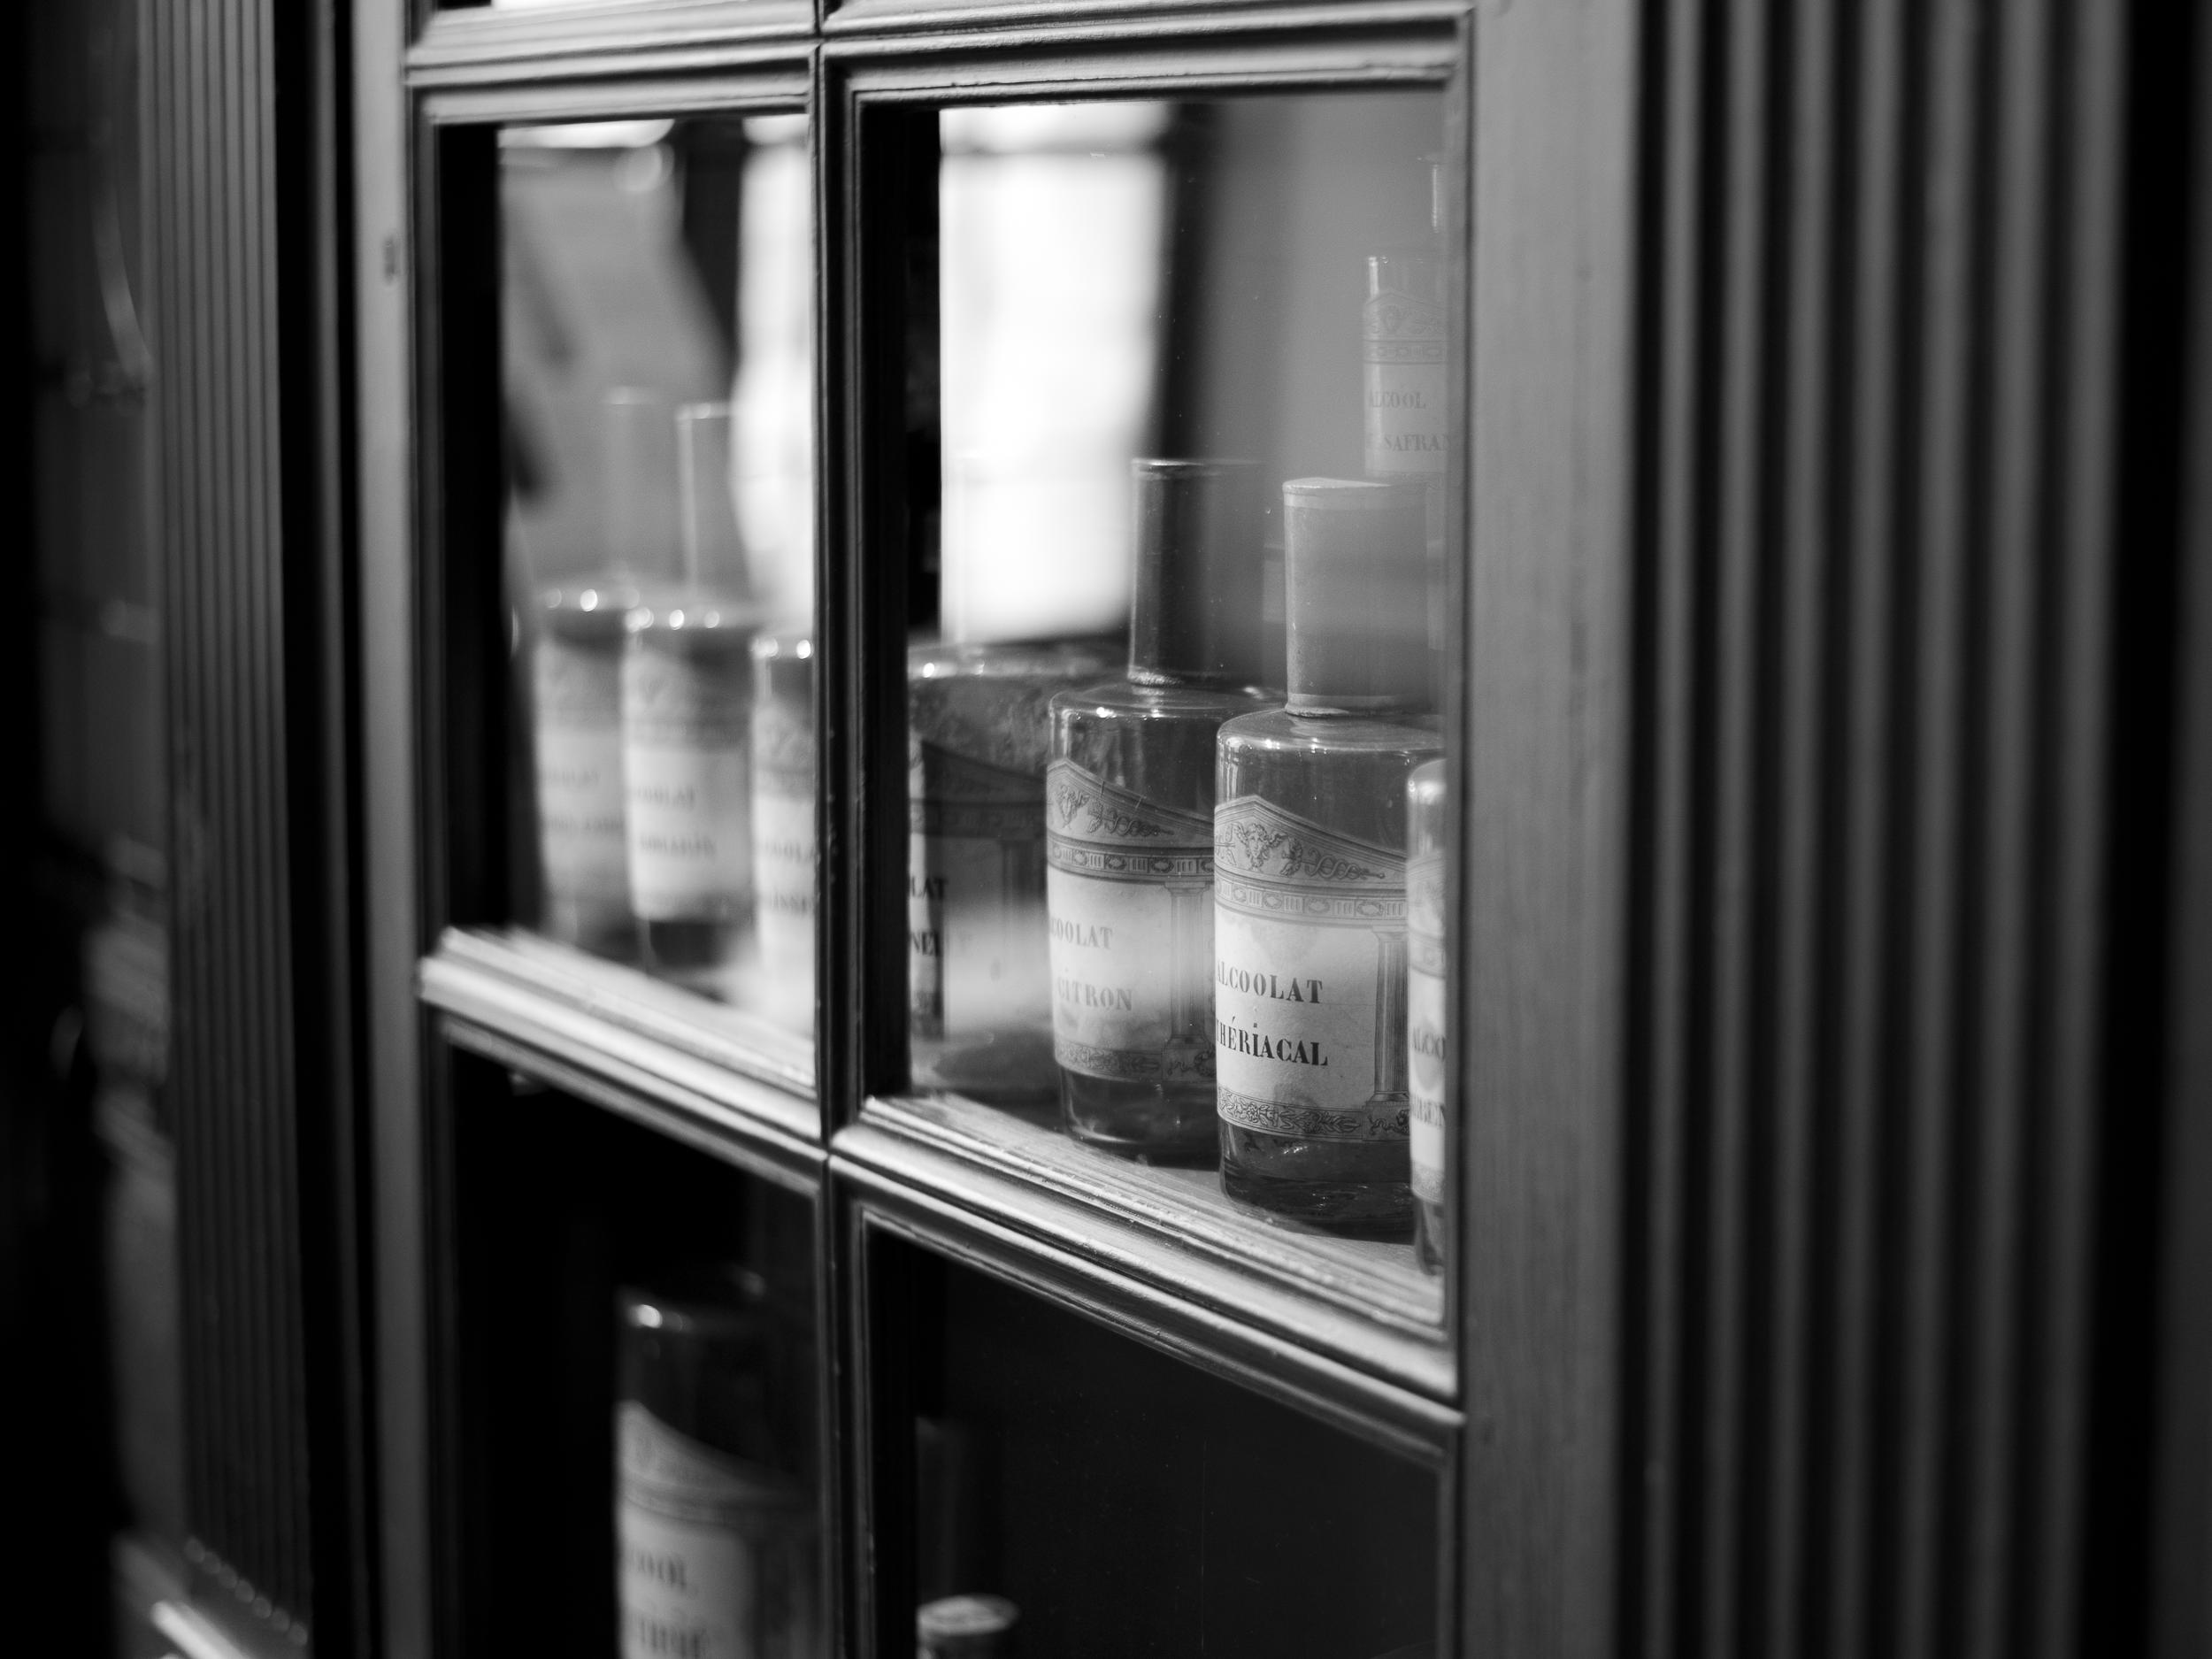
black and white, white, france, europe, nikon, black, monochrome, door, bois, reflet, tagres, vitrine, nikkor, d750, armoire, 500mmf18, curuyann, beaune, hospicesdebeaune, vitre, pharmacie, monochrome photography